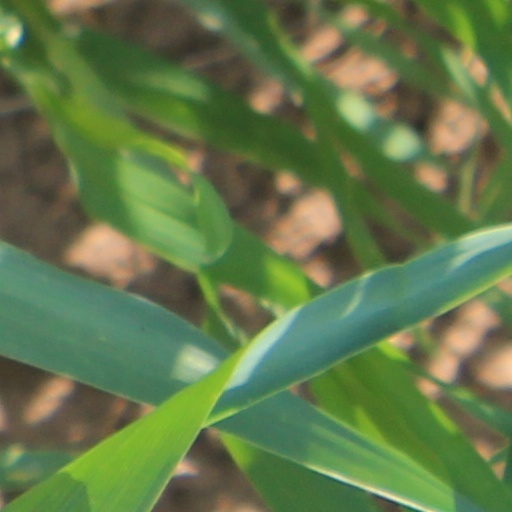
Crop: wheat